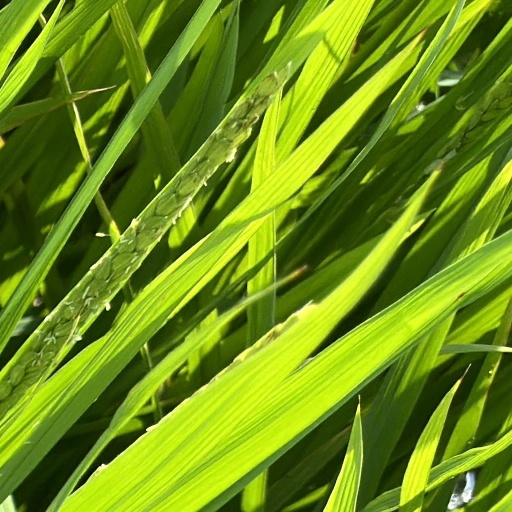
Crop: rice